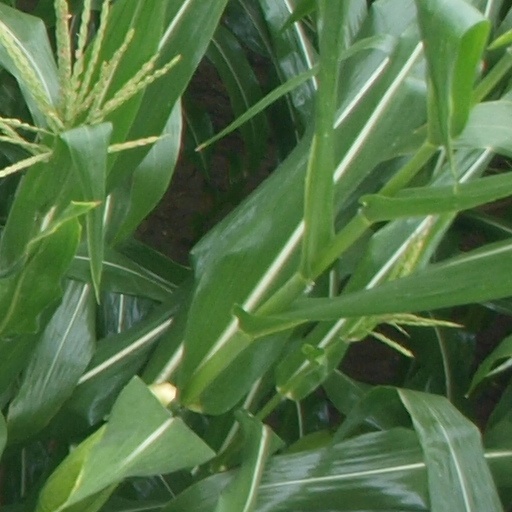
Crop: maize; corn